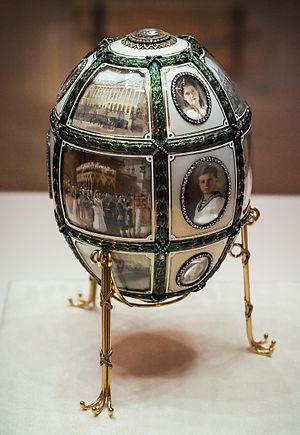
Le Musée Fabergé de Saint-Pétersbourg, en Russie, est un musée privé créé par Viktor Vekselberg et sa fondation afin de rapatrier des objets perdus de haute valeur culturelle en Russie. Le musée se trouve dans le centre de Saint-Pétersbourg au sein du Palais Chouvalov situé sur les rives de la Fontanka. La collection du musée contient plus de 4 000 œuvres d'arts décoratifs et de beaux-arts, y compris des objets en or, de l'argenterie, des tableaux, des porcelaines et des bronzes. Un des points forts de la collection du musée est le groupe de neuf œufs de Pâques Impériaux créé par Fabergé pour les deux derniers Tsars de Russie.
Les œufs de Fabergé sont des objets précieux créés par le joaillier Pierre-Karl Fabergé.